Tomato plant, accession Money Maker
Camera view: tilt-top (135 deg); turntable rotation: 330 degrees
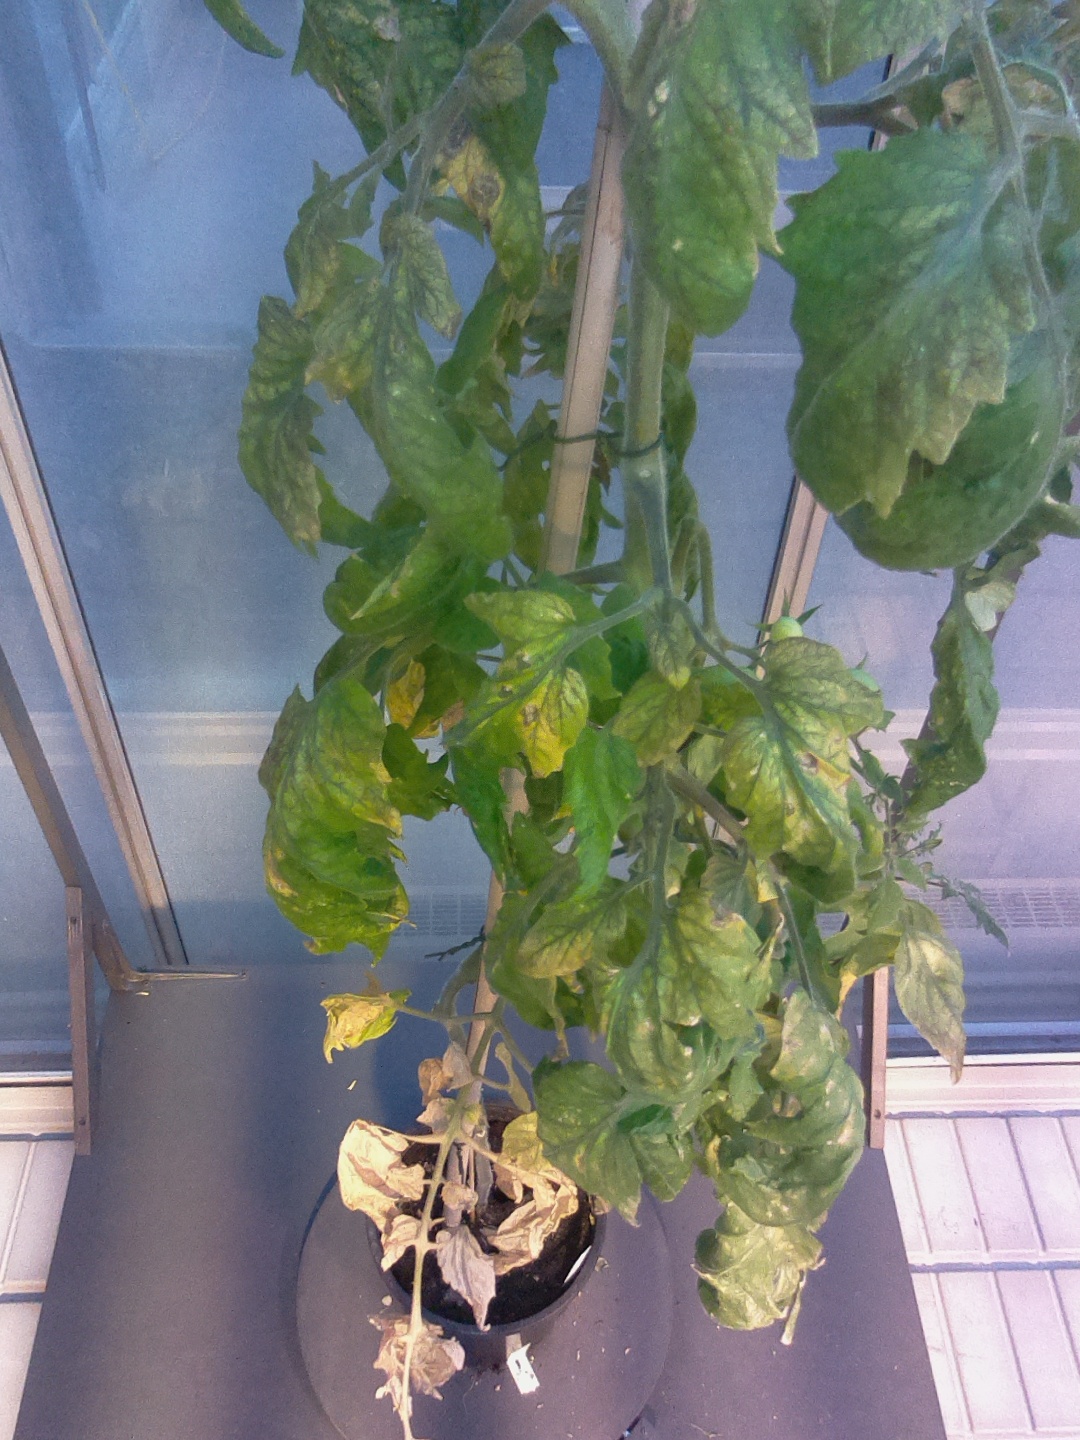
BBCH growth stage 78: 80% -90% of final fruit size